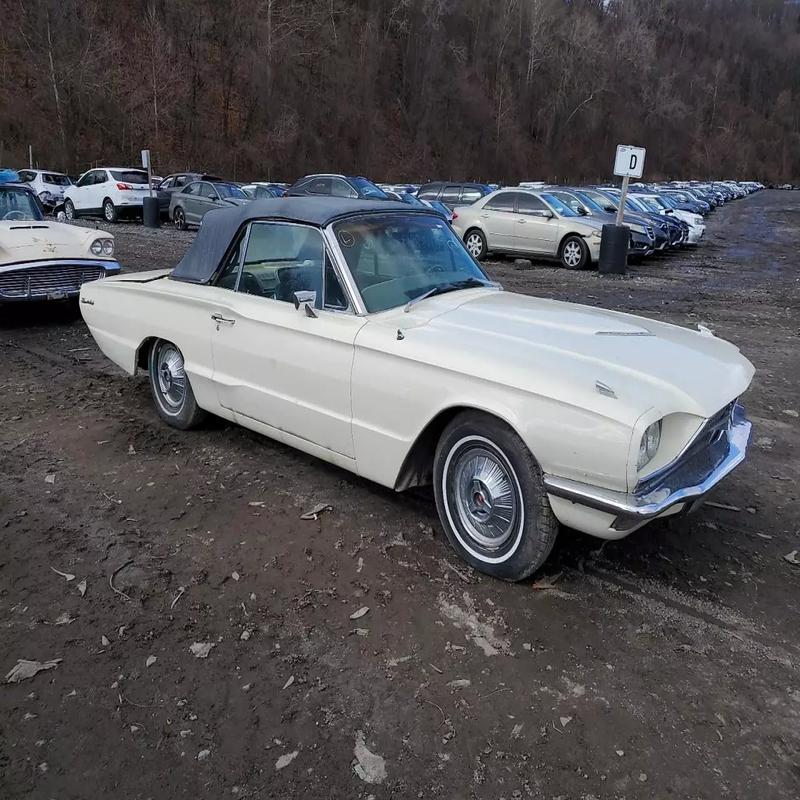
Aucun dommage détecté.
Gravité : aucun